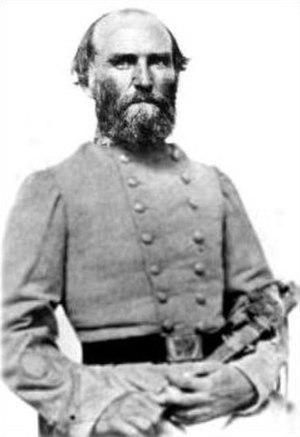
William Read Scurry est un général de l'armée des États confédérés lors de la guerre de Sécession.
La bataille de Pleasant Hill, Louisiane, fait partie de la campagne de la Red River pendant la guerre de Sécession, lorsque les forces de l'Union tentent d'occuper la capitale de l'État Shreveport.